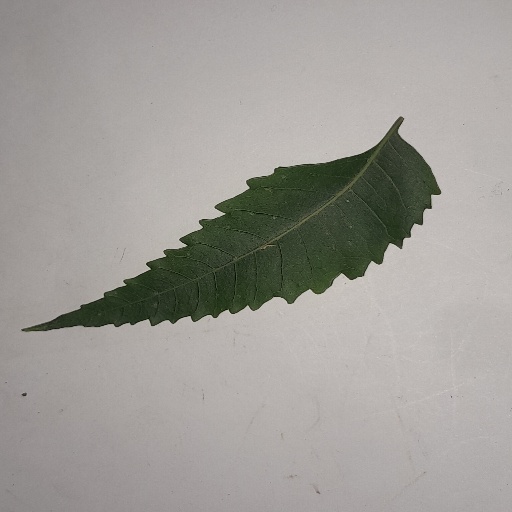
Species: Neem
Leaf condition: Healthy Leaf